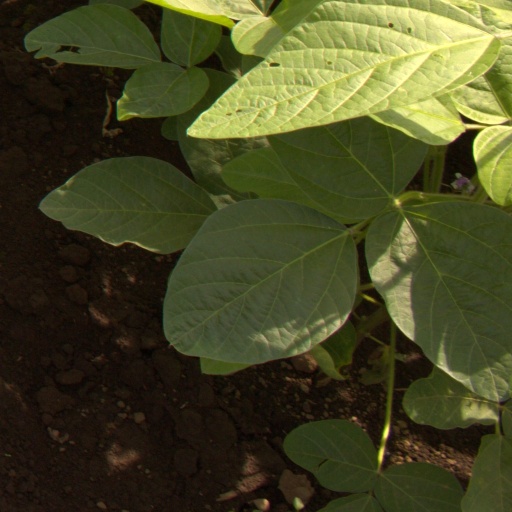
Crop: soybean